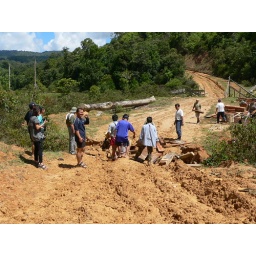
05/06/05,10.51am, Woow! big problem wooden bridge wash away by heave rain yesterday